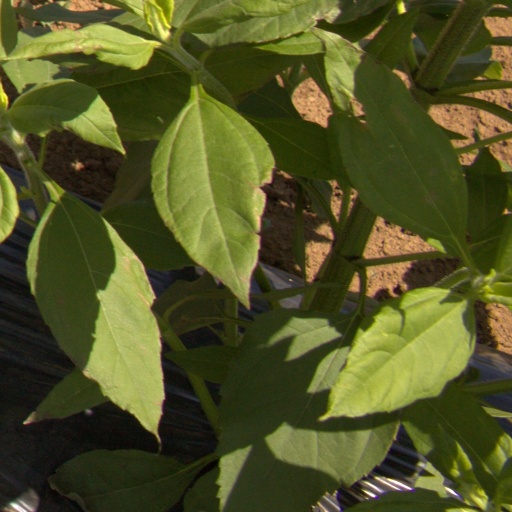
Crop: Jerusalem artichoke